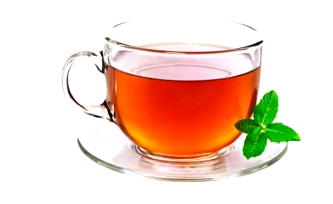
Nataal bii may gis nag dafa mel ne attaaya la mu nekk ci kaasu weer ab xobu naanaa bu wert bu naat nekk ci wetam. Fi mu nekk nag dafa weex tàll.